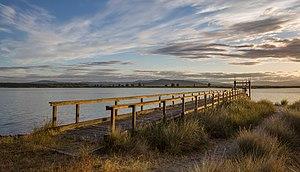
La réserve de parc national des Îles-Gulf est un parc national du Canada situé en Colombie-Britannique, dans la partie sud des îles Gulf. Les îles Gulf sont situées dans le détroit de Géorgie qui sépare l'île de Vancouver et la partie continentale de la Colombie-Britannique. Créée en 2003, la réserve englobe une portion de quelque 35 kilomètres carrés de terres et de 26 kilomètres carrés d'aires marines où évoluent des orques.